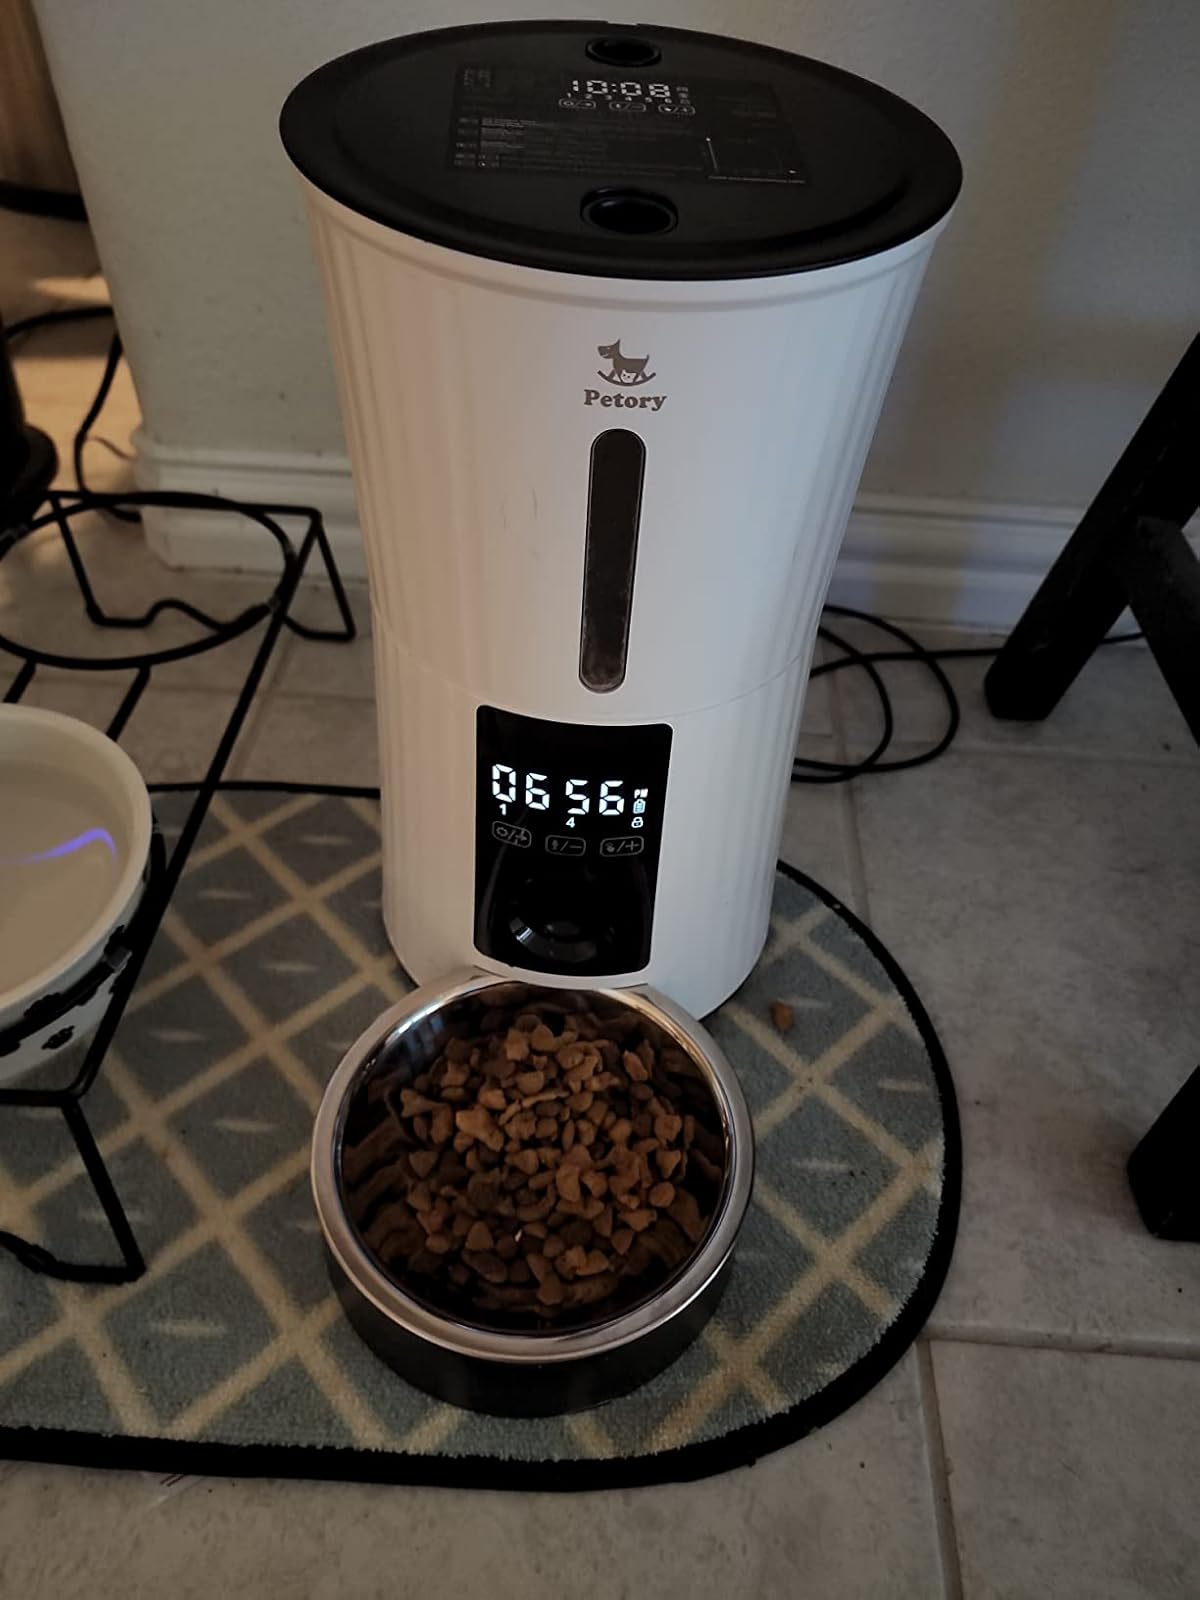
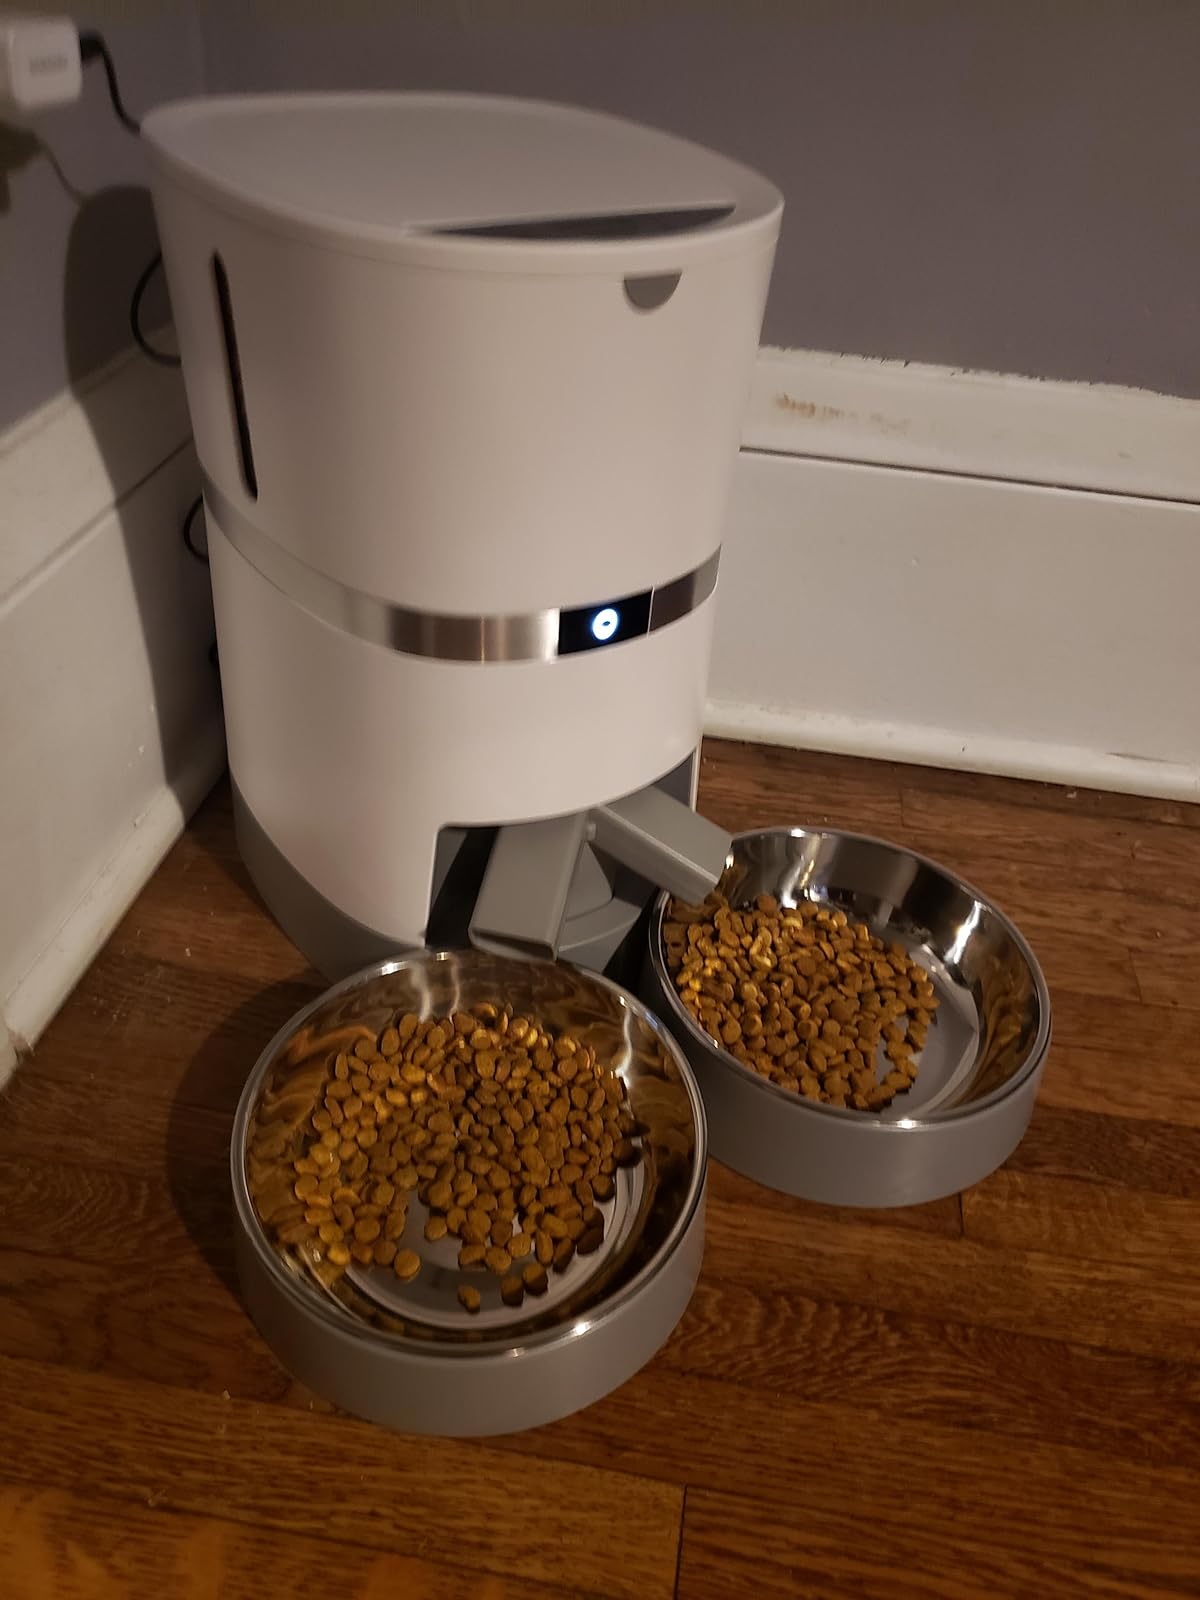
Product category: items_feeder
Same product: no